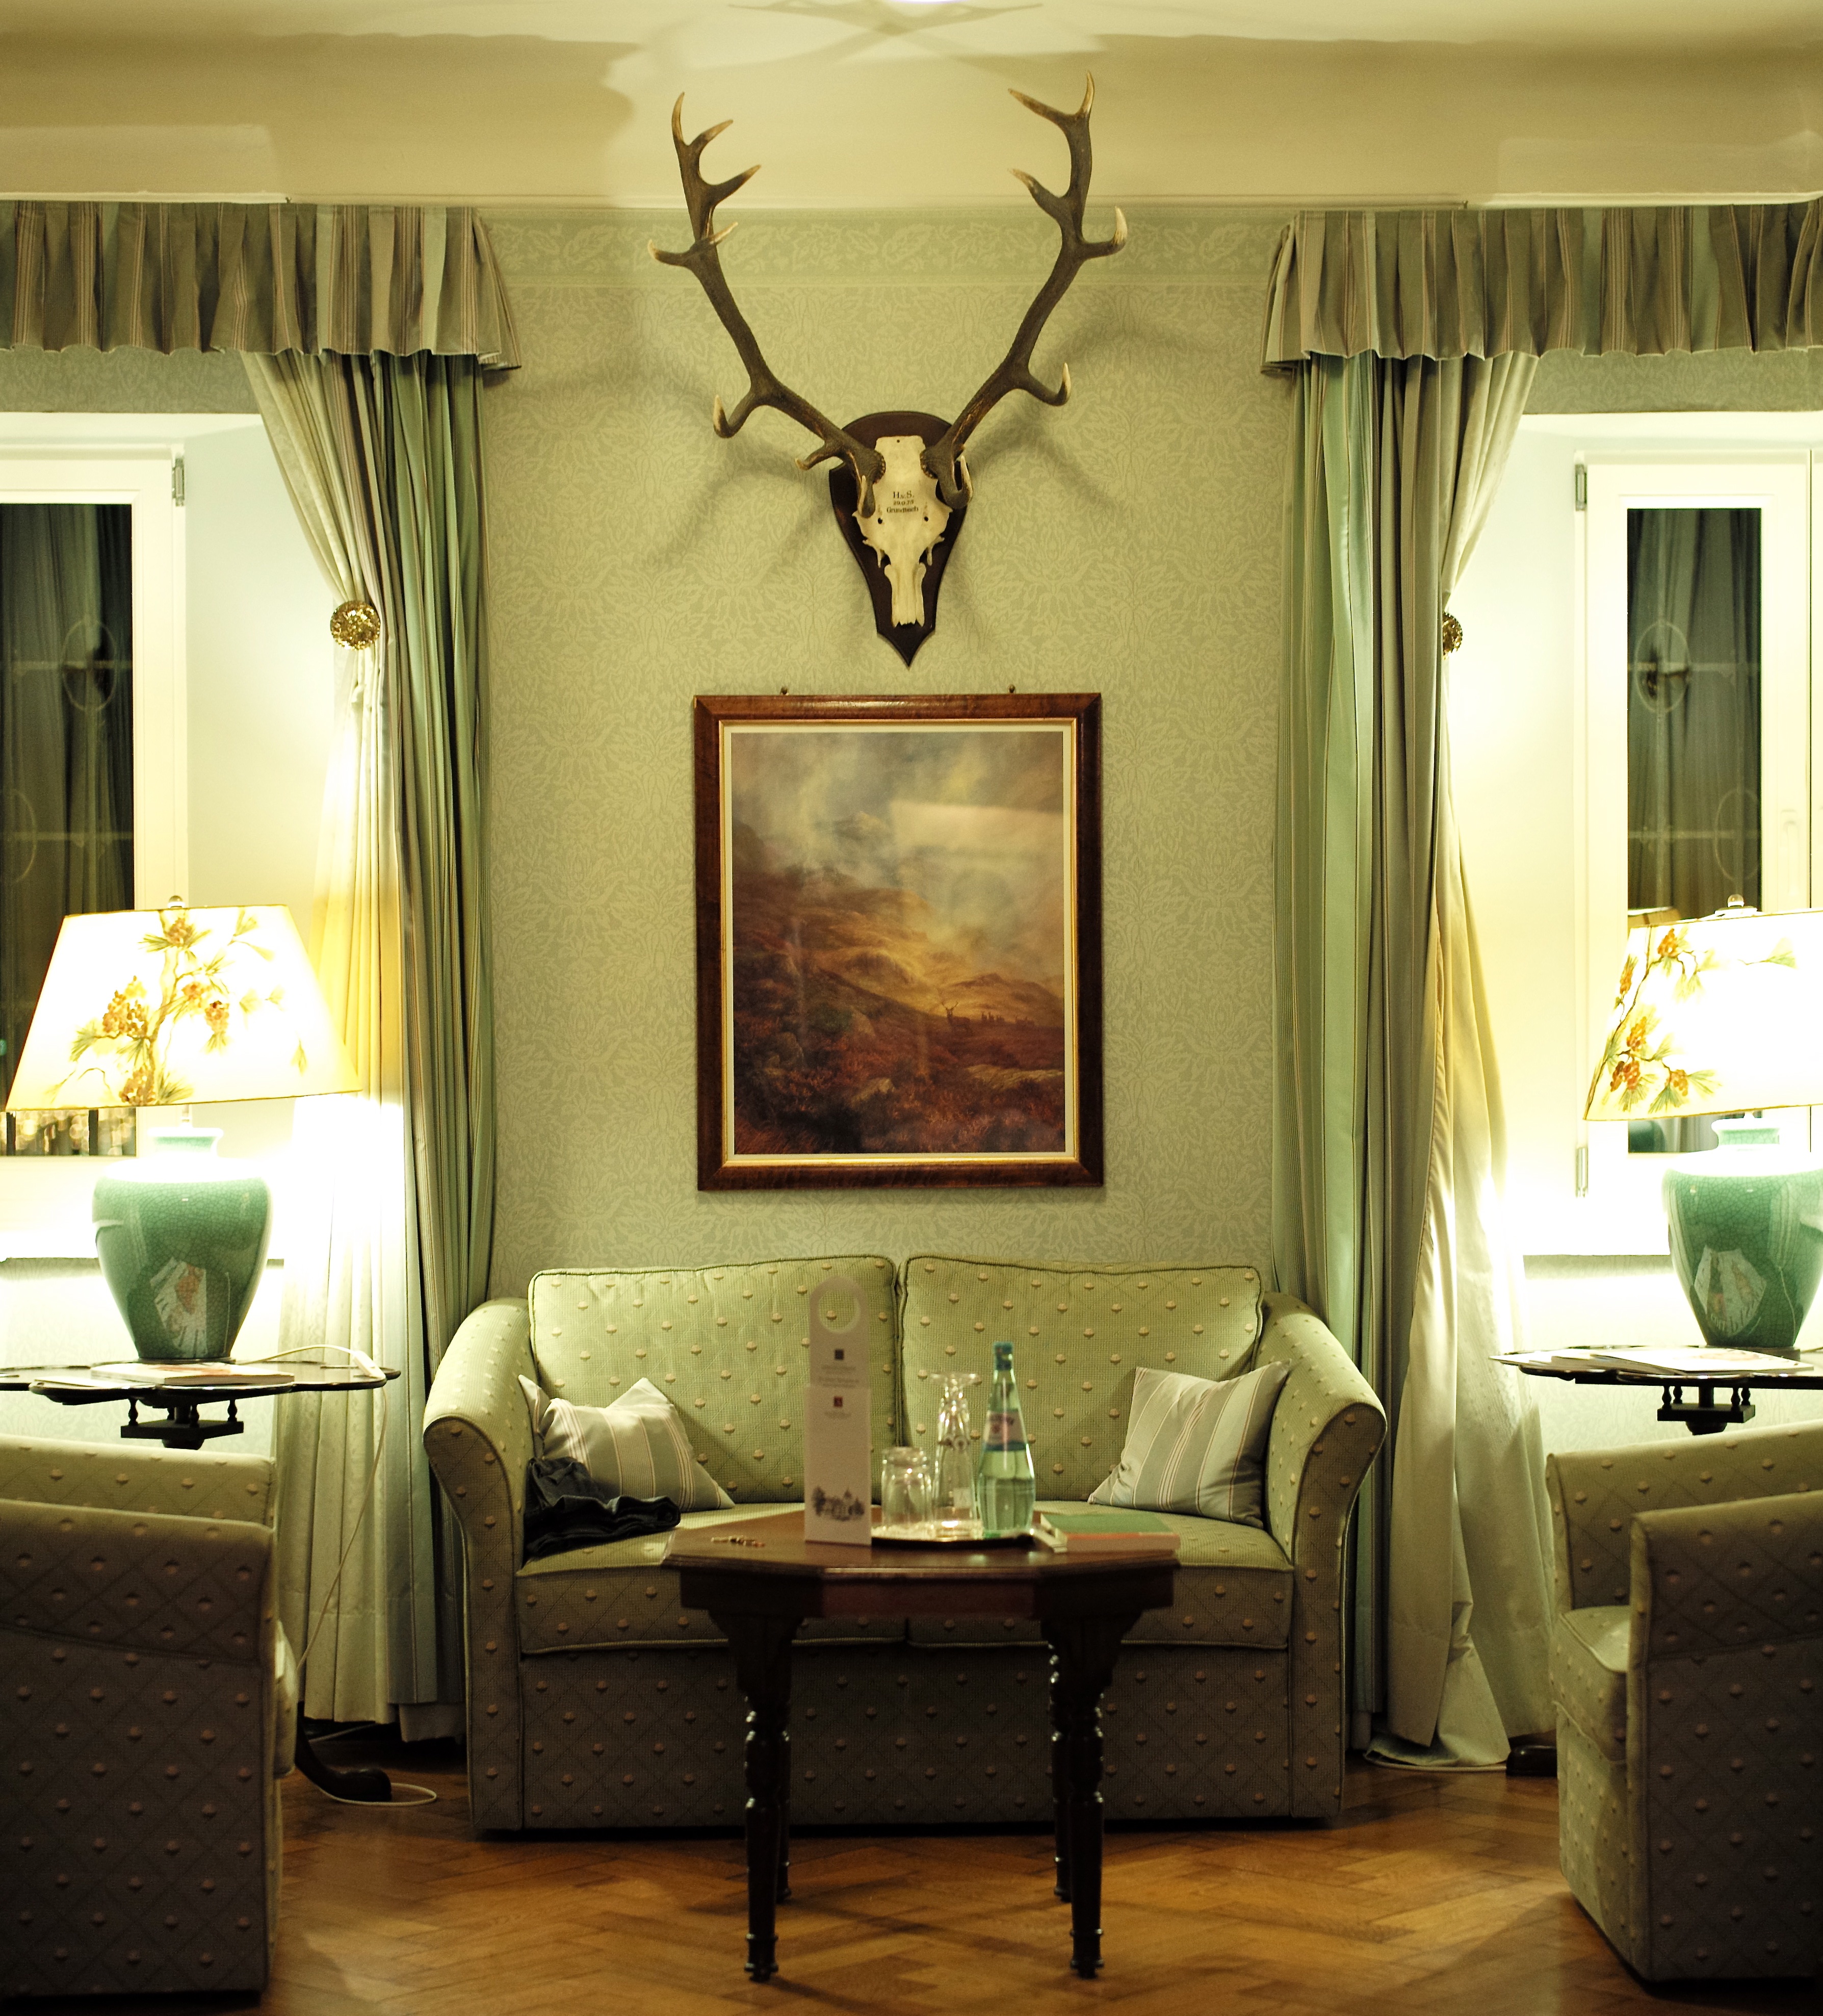
light, architecture, floor, interior, window, home, wall, travel, deer, europe, ceiling, sitting, natural, curtain, living room, furniture, room, sofa, lighting, decor, interior design, m, design, hotel, germany, 50, hunt, estate, antlers, leica, hunting, 240, summilux, available, lerbach, schloss, relaischateaux, trophy, suite, jagdsuite, dining room, window covering, window treatment